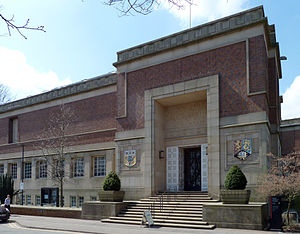
Birmingham / Kultur
Barber Institute of Fine Arts.
Birmingham er en by og storbyområde i West Midlands, England, med 1.137.100 indbyggere, hvilket gør det til den næststørste by i Storbritannien. Den er centrum for West Midlands konurbation, som er det tredjemest befolkede område i Storbritannien, med en estimeret befolkning på 2.440.986 i 2011. Det større Birmingham metropolitan area er det andetstørste i Storbritannien, hvor befolkningen er på 3,7 millioner. Birmingham bliver ofte kaldt Englands anden by.